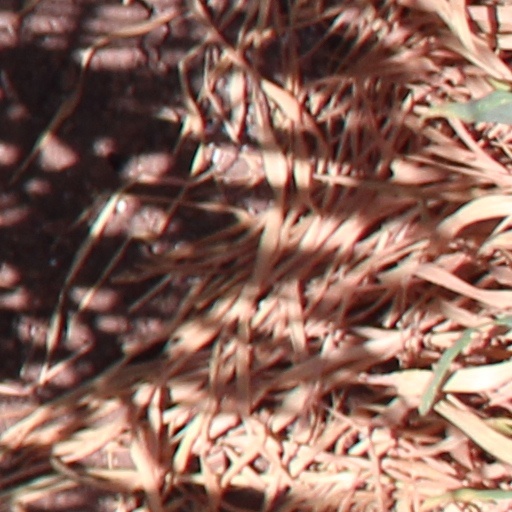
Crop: wheat